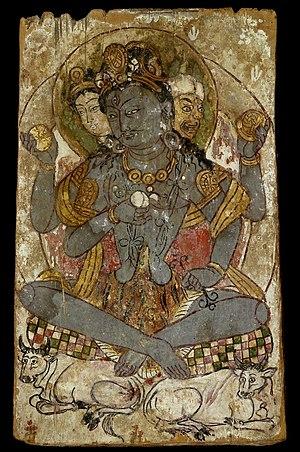
Le Royaume de Khotan, est un ancien royaume du peuple indo-européen des Sakas, qui a existé de l'an 56 à l'an 1000 et qui se situait sur la branche de la route de la soie qui longe la lisière sud du désert du Taklamakan dans le bassin du Tarim. Sa capitale se situait à Yotkan, une ancienne cité se trouvant à l'ouest de l'actuelle ville-préfecture de Hotan, dans la région autonome ouïghour du Xinjiang, en Chine. Connu par les chinois sous le nom de Yutian, ce au moins depuis la dynastie Han jusqu'à la dynastie Tang, Khotan est, avec l'Empire kouchan un des plus anciens pays bouddhistes ayant existé. Cette civilisation bouddhiste a précédé l'arrivée et l'implantation durable de l'islam dans la région avec les invasions en 1006 des Turcs qarakhanides.